Wörthersee

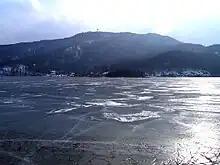
In winter the lake sometimes freezes.

The water surface (epilimnion) can reach up to 25 °C in summer. In winter, the region is often covered by snow and approximately every 10 years the lake freezes over, attracting numerous ice skaters. Lake Wörth's fauna is dominated by fish typically found in alpine lakes. The most common species are the pike ("Esox lucius") and the common whitefish ("Coregonus lavaretus").